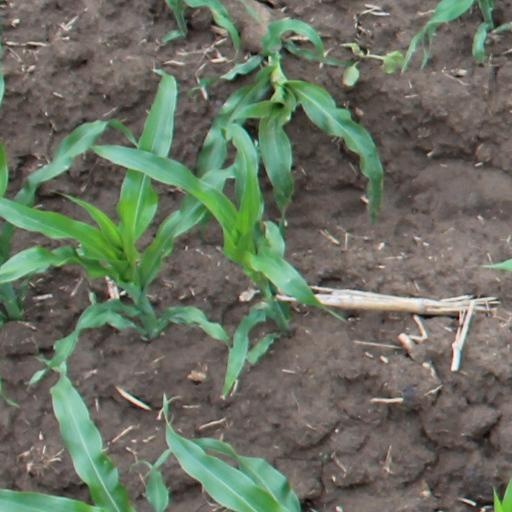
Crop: maize; corn